Job 11

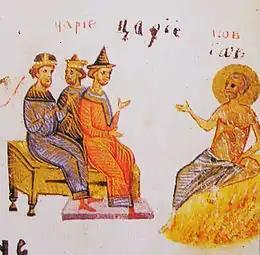
Illustration of Job and his friends from the Kiev Psalter of 1397.

Zophar thinks that Job is a man of full of empty talk and has to be silenced and shamed, because he regards anyone protesting to God is mocking God. Zophar's statements imply that God's wisdom is a secret kept from Job, but not from Zophar, so Zophar can speak on behalf of God (despite without any revelation; verses 5–6). Zophar focuses on God's greatness in creation (like Eliphaz and Bildad at the start of their speeches) to tell Job about the punishment of the wicked, as Zophar perceives Job as a worthless, hollow-minded person in contrast to God's wisdom (verse 12).